Caspian (band)

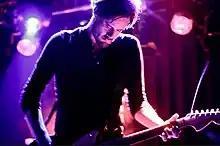
Caspian guitarist Philip Jamieson performing in 013 Tilburg, Netherlands, 2009

Over the course of 2006, the band developed material for a debut album, recording with Ethan Dussault again in August 2006 in Cambridge, Massachusetts at the newly renovated New Alliance Audio. Released on Dopamine Records on April 10, 2007, their debut album, "The Four Trees", continued their positive exposure to a growing underground of post-Rock fans. The album was re-released in Europe by Make My Day Records in July 2008. Later that year, they recorded a split 7-inch with fellow Massachusetts band Constants.